Mikhail Mishaqa

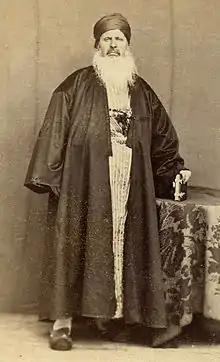
Mikhail Mishaqa was appointed the first United States Vice Consul for Damascus, 1859

Mikhail Mishaqa or Michael Meshaka (March 20, 1800 – July 19, 1888), also known as Doctor Mishaqa, was born in Rashmayyā, Lebanon, and is reputed to be "the first historian of modern Ottoman Syria" as well as the "virtual founder of the twenty-four equal quarter tone scale". Mishaqa's memoir of the 1860 Mount Lebanon civil war is valuable to historians, as it is the only account written by a survivor of the massacre of Syrian Christians in Damascus, Syria. In 1859 he was appointed vice-consul of the United States in Damascus.